Question: Please indicate a possible affordance area of hold_baseball_bat that can be used for holding
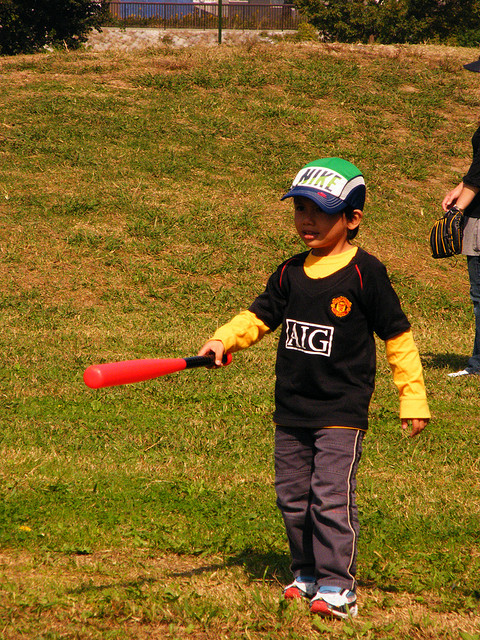
Answer: [187.311, 352.222, 231.577, 368.756]